Bugged by a Bee

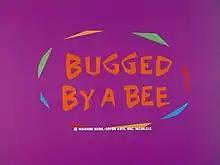
Title card

Bugged by a Bee is a 1969 Warner Bros. "Looney Tunes" animated cartoon directed by Robert McKimson. It starred Cool Cat, and was the final cartoon from the original "Looney Tunes"/"Merrie Melodies" series to bear the "Looney Tunes" name, and the last from that era to be widely released. One more cartoon, "Injun Trouble", would follow "Bugged by a Bee", but it was in the "Merrie Melodies" series.